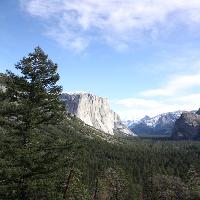
Weather: sun or clear